TMTC4

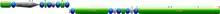
Predicted post-translational modifications of TMTC4 protein

There are four predicted nuclear localization signals, each tagging the protein for nuclear import. At the very end of the protein, however, there is a predicted ER retention signal which would prevent the protein from leaving the ER. The protein has three predicted N-glycosylation sites, potentially altering its structure and function and there are ten predicted phosphorylation sites, each a possible activation site for a regulatory mechanism.